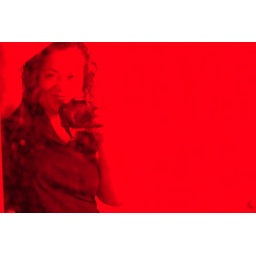
taken in me bathroom and yes i didnt clean the glass ...